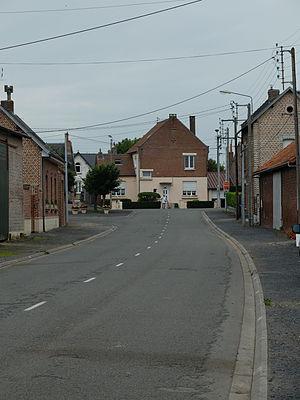
Vue de la Grand rue de Plouvain, entre l'église et le monument aux morts.
Plouvain est une commune française située dans le département du Pas-de-Calais en région Hauts-de-France.